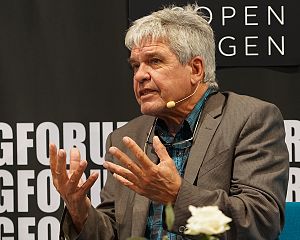
Ib Michael
Ib Michael (2015)
Ib Michael - dansk forfatter under Bogforum 2015 i København"
Ib Michael Rasmussen er dansk skønlitterær forfatter.